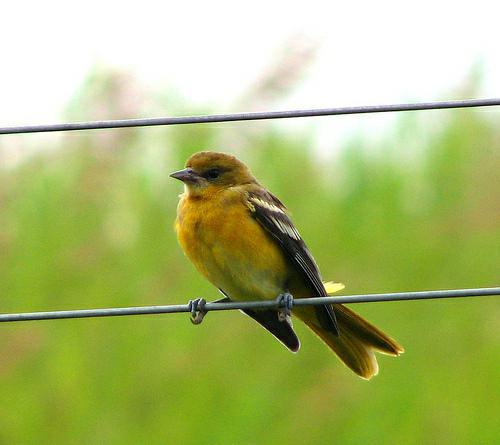
A photo of a baltimore oriole